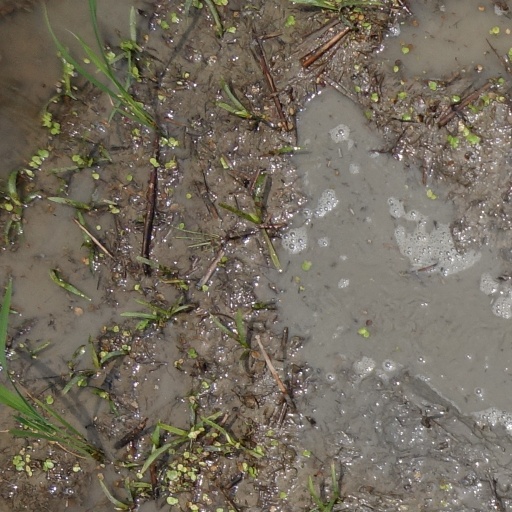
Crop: rice